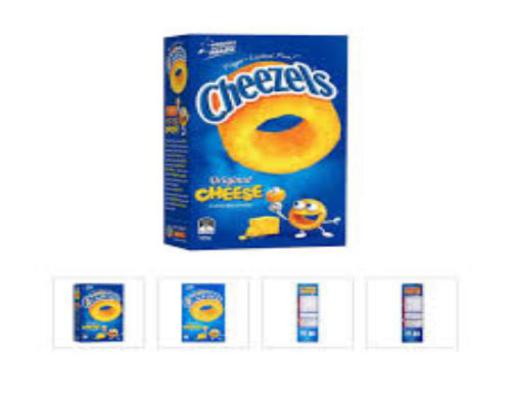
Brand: cheezels
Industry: Food